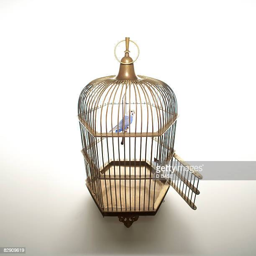
the blue bird in the cage with open door .